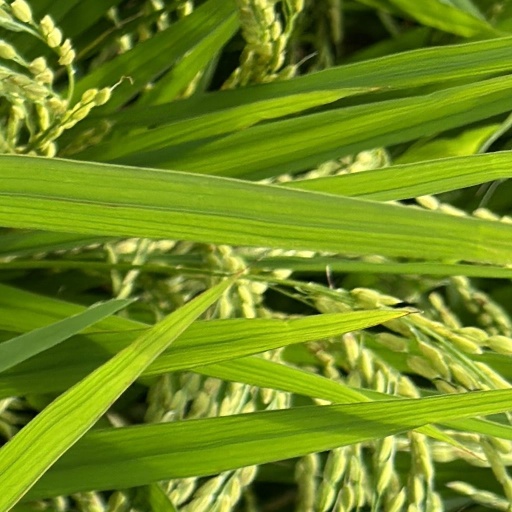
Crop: rice